Swargaseema

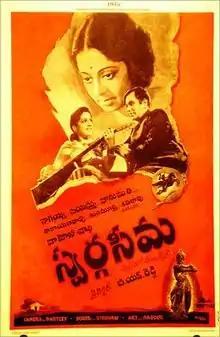
Film poster of Swargaseema

Swargaseema is a 1945 Telugu-language drama film produced and directed by B. N. Reddi and starring V. Nagayya, B. Jayamma and Bhanumathi. The film marked the debut of Ghantasala as a playback singer and Marcus Bartley as a cinematographer.